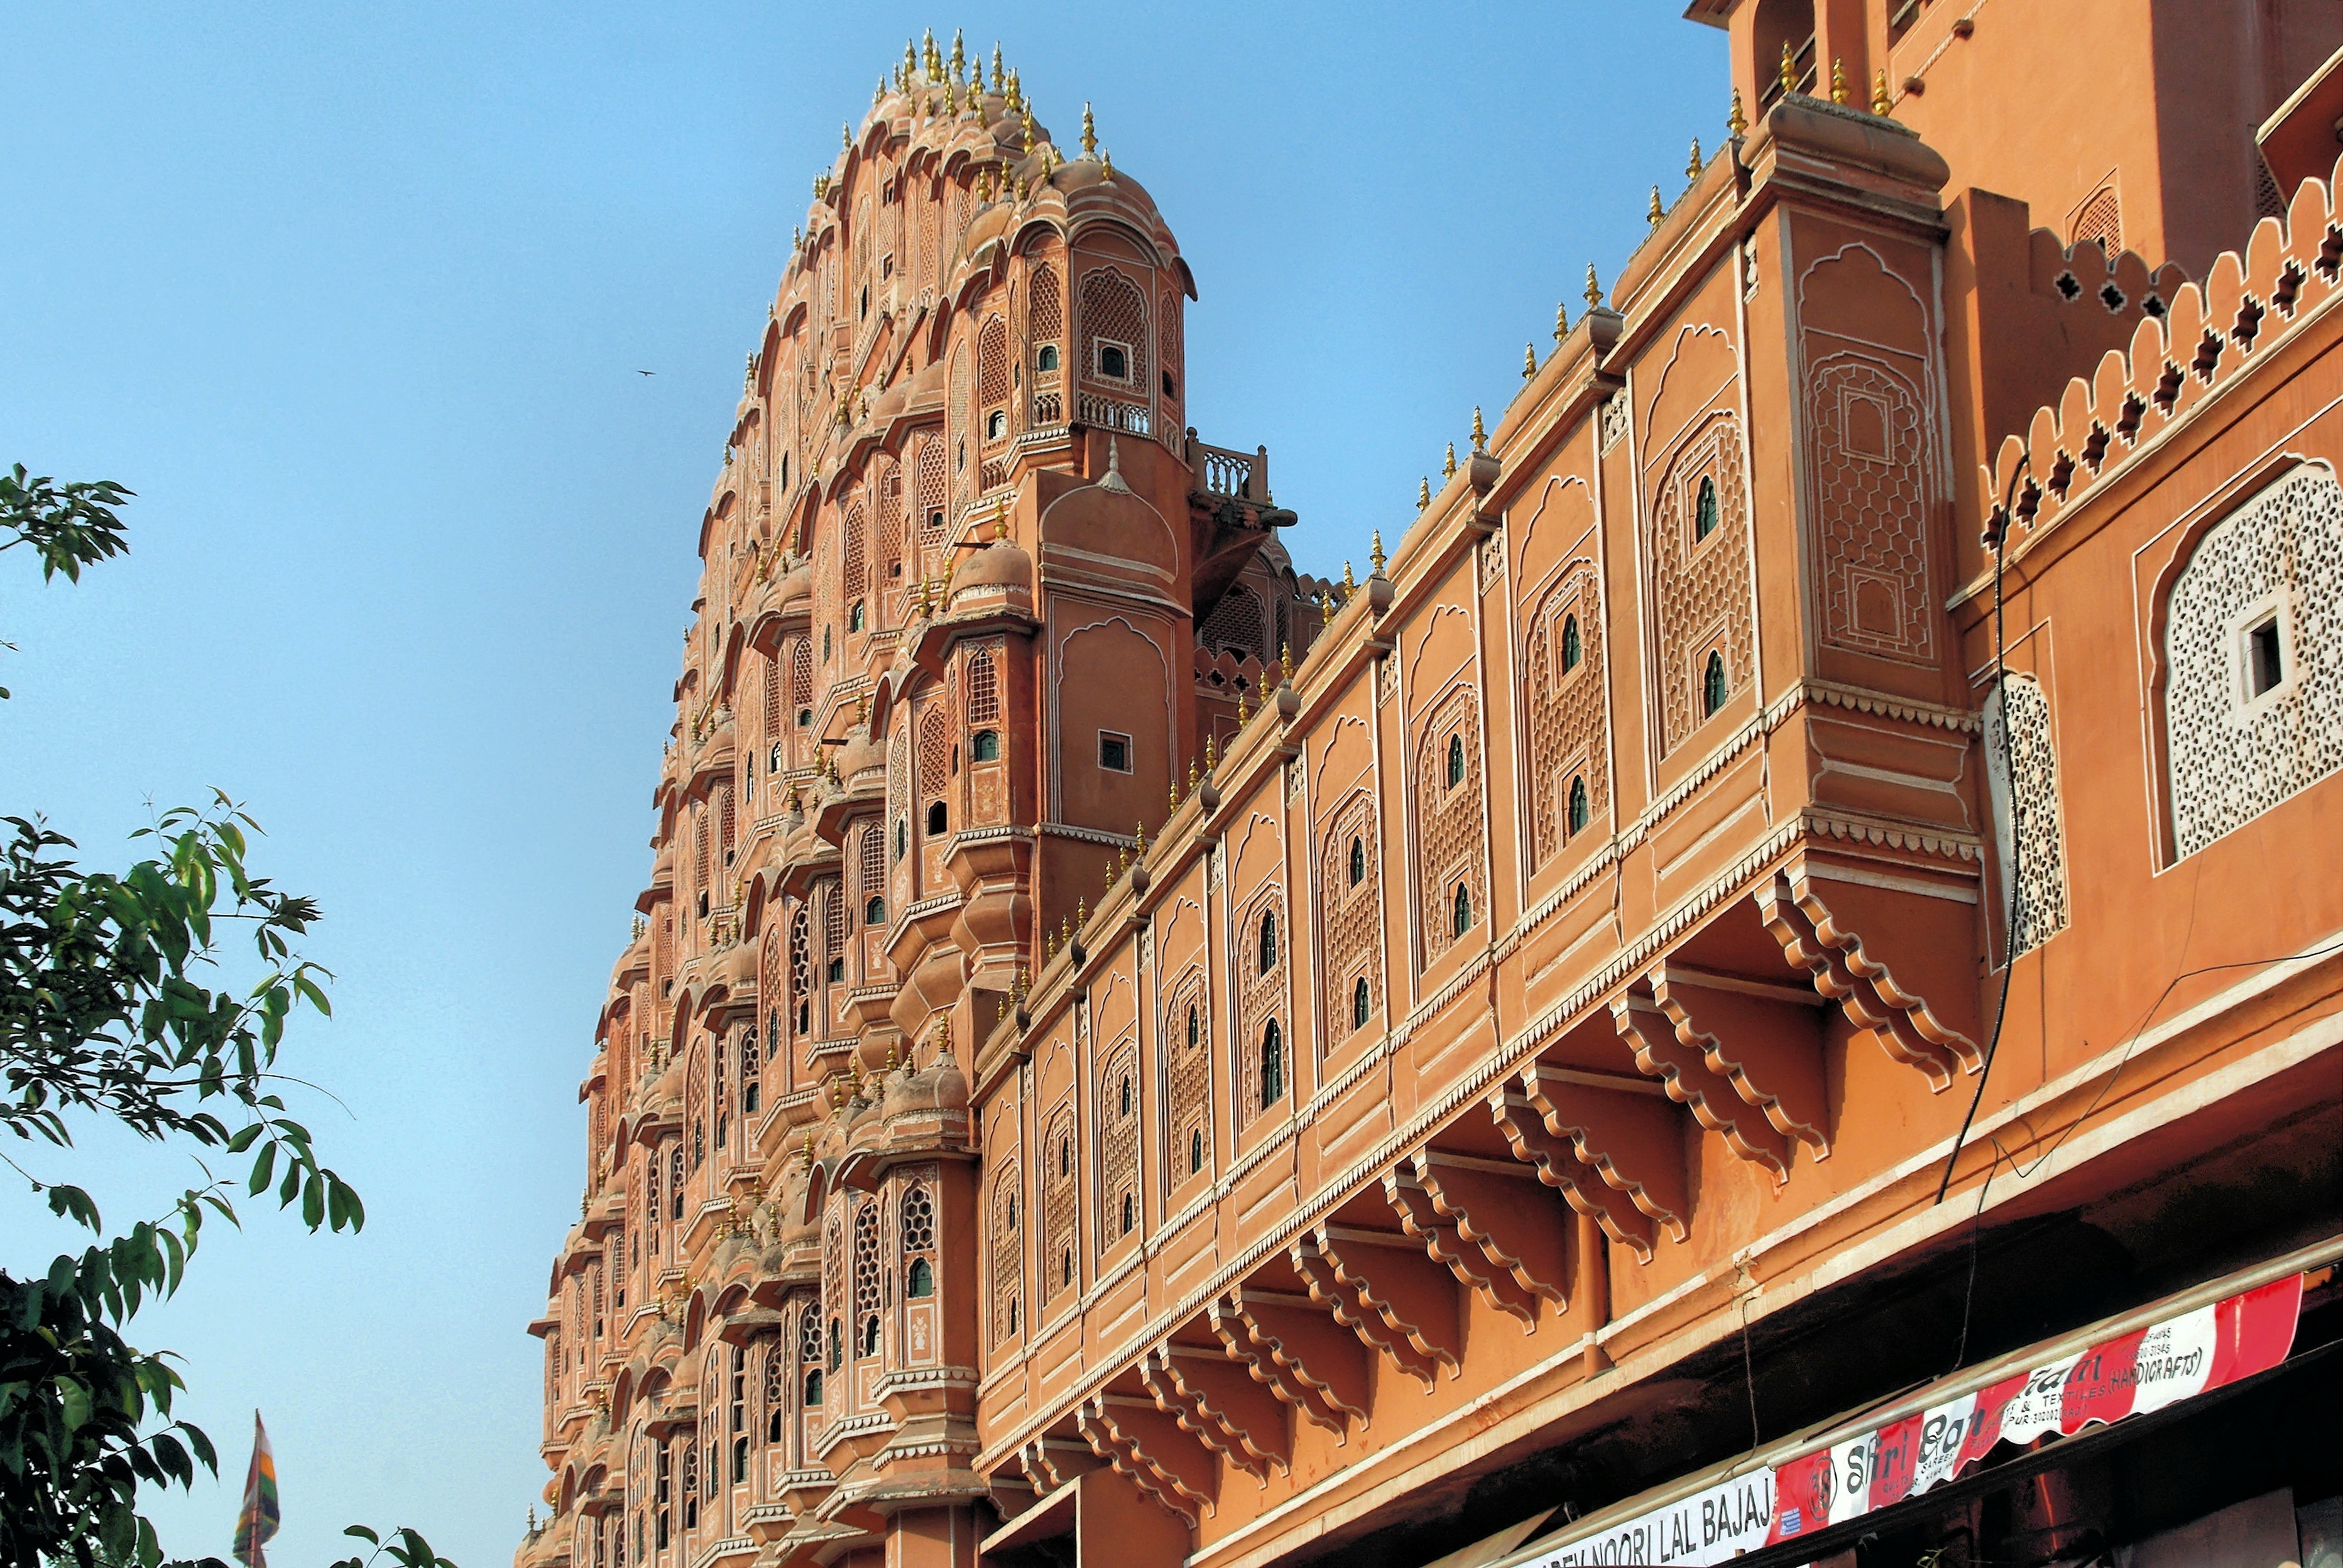
architecture, window, building, palace, monument, tower, landmark, facade, tourism, india, jaipur, rajastan, maharajah, pink sandstone, palace of winds, ancient history